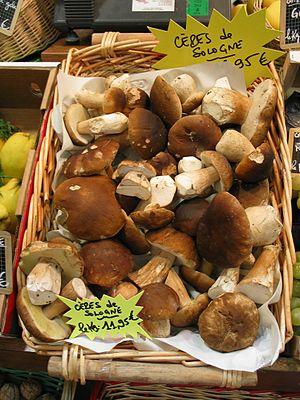
Cèpes de Sologne vendus chez un marchand des halles d'Orléans.
La gastronomie du Loiret présente les principales composantes de la gastronomie traditionnelle du département du Loiret de la région Centre-Val de Loire.